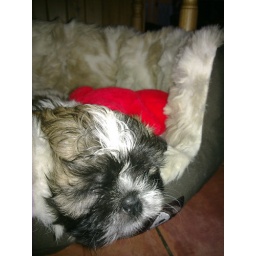
The newest addition to the Roberts clan, Jenson! Here's sleeping in his massive dog basket.